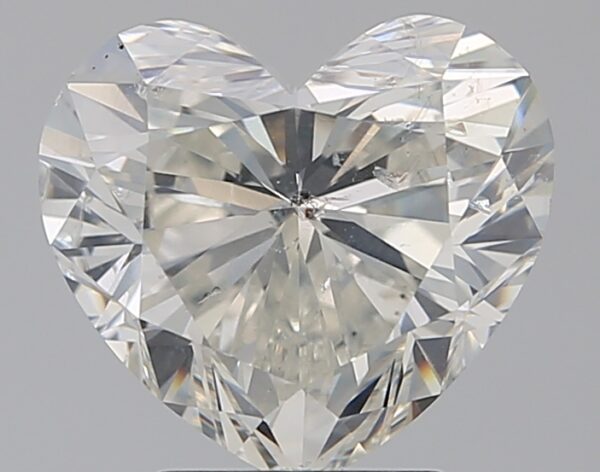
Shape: heart
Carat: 3.2
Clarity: SI2
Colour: J
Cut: EX
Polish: EX
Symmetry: EX
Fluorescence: N
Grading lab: GIA
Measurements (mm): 8.94 x 9.83 x 5.85